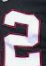
Number: 2